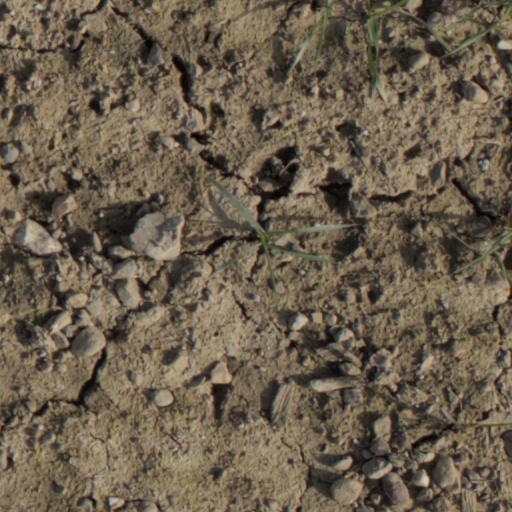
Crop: wheat